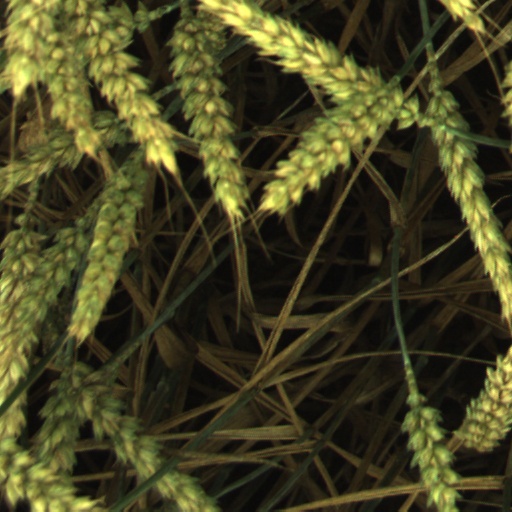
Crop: wheat